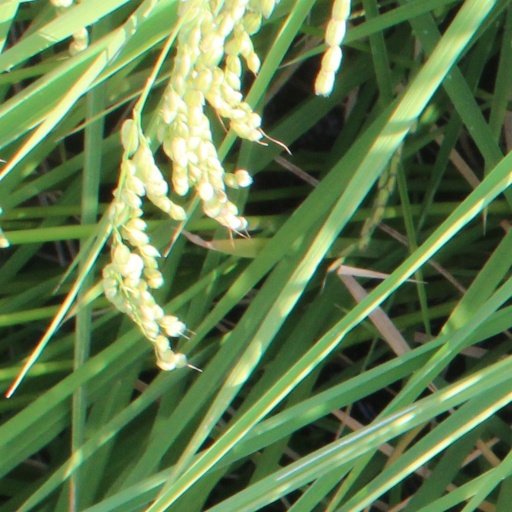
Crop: rice